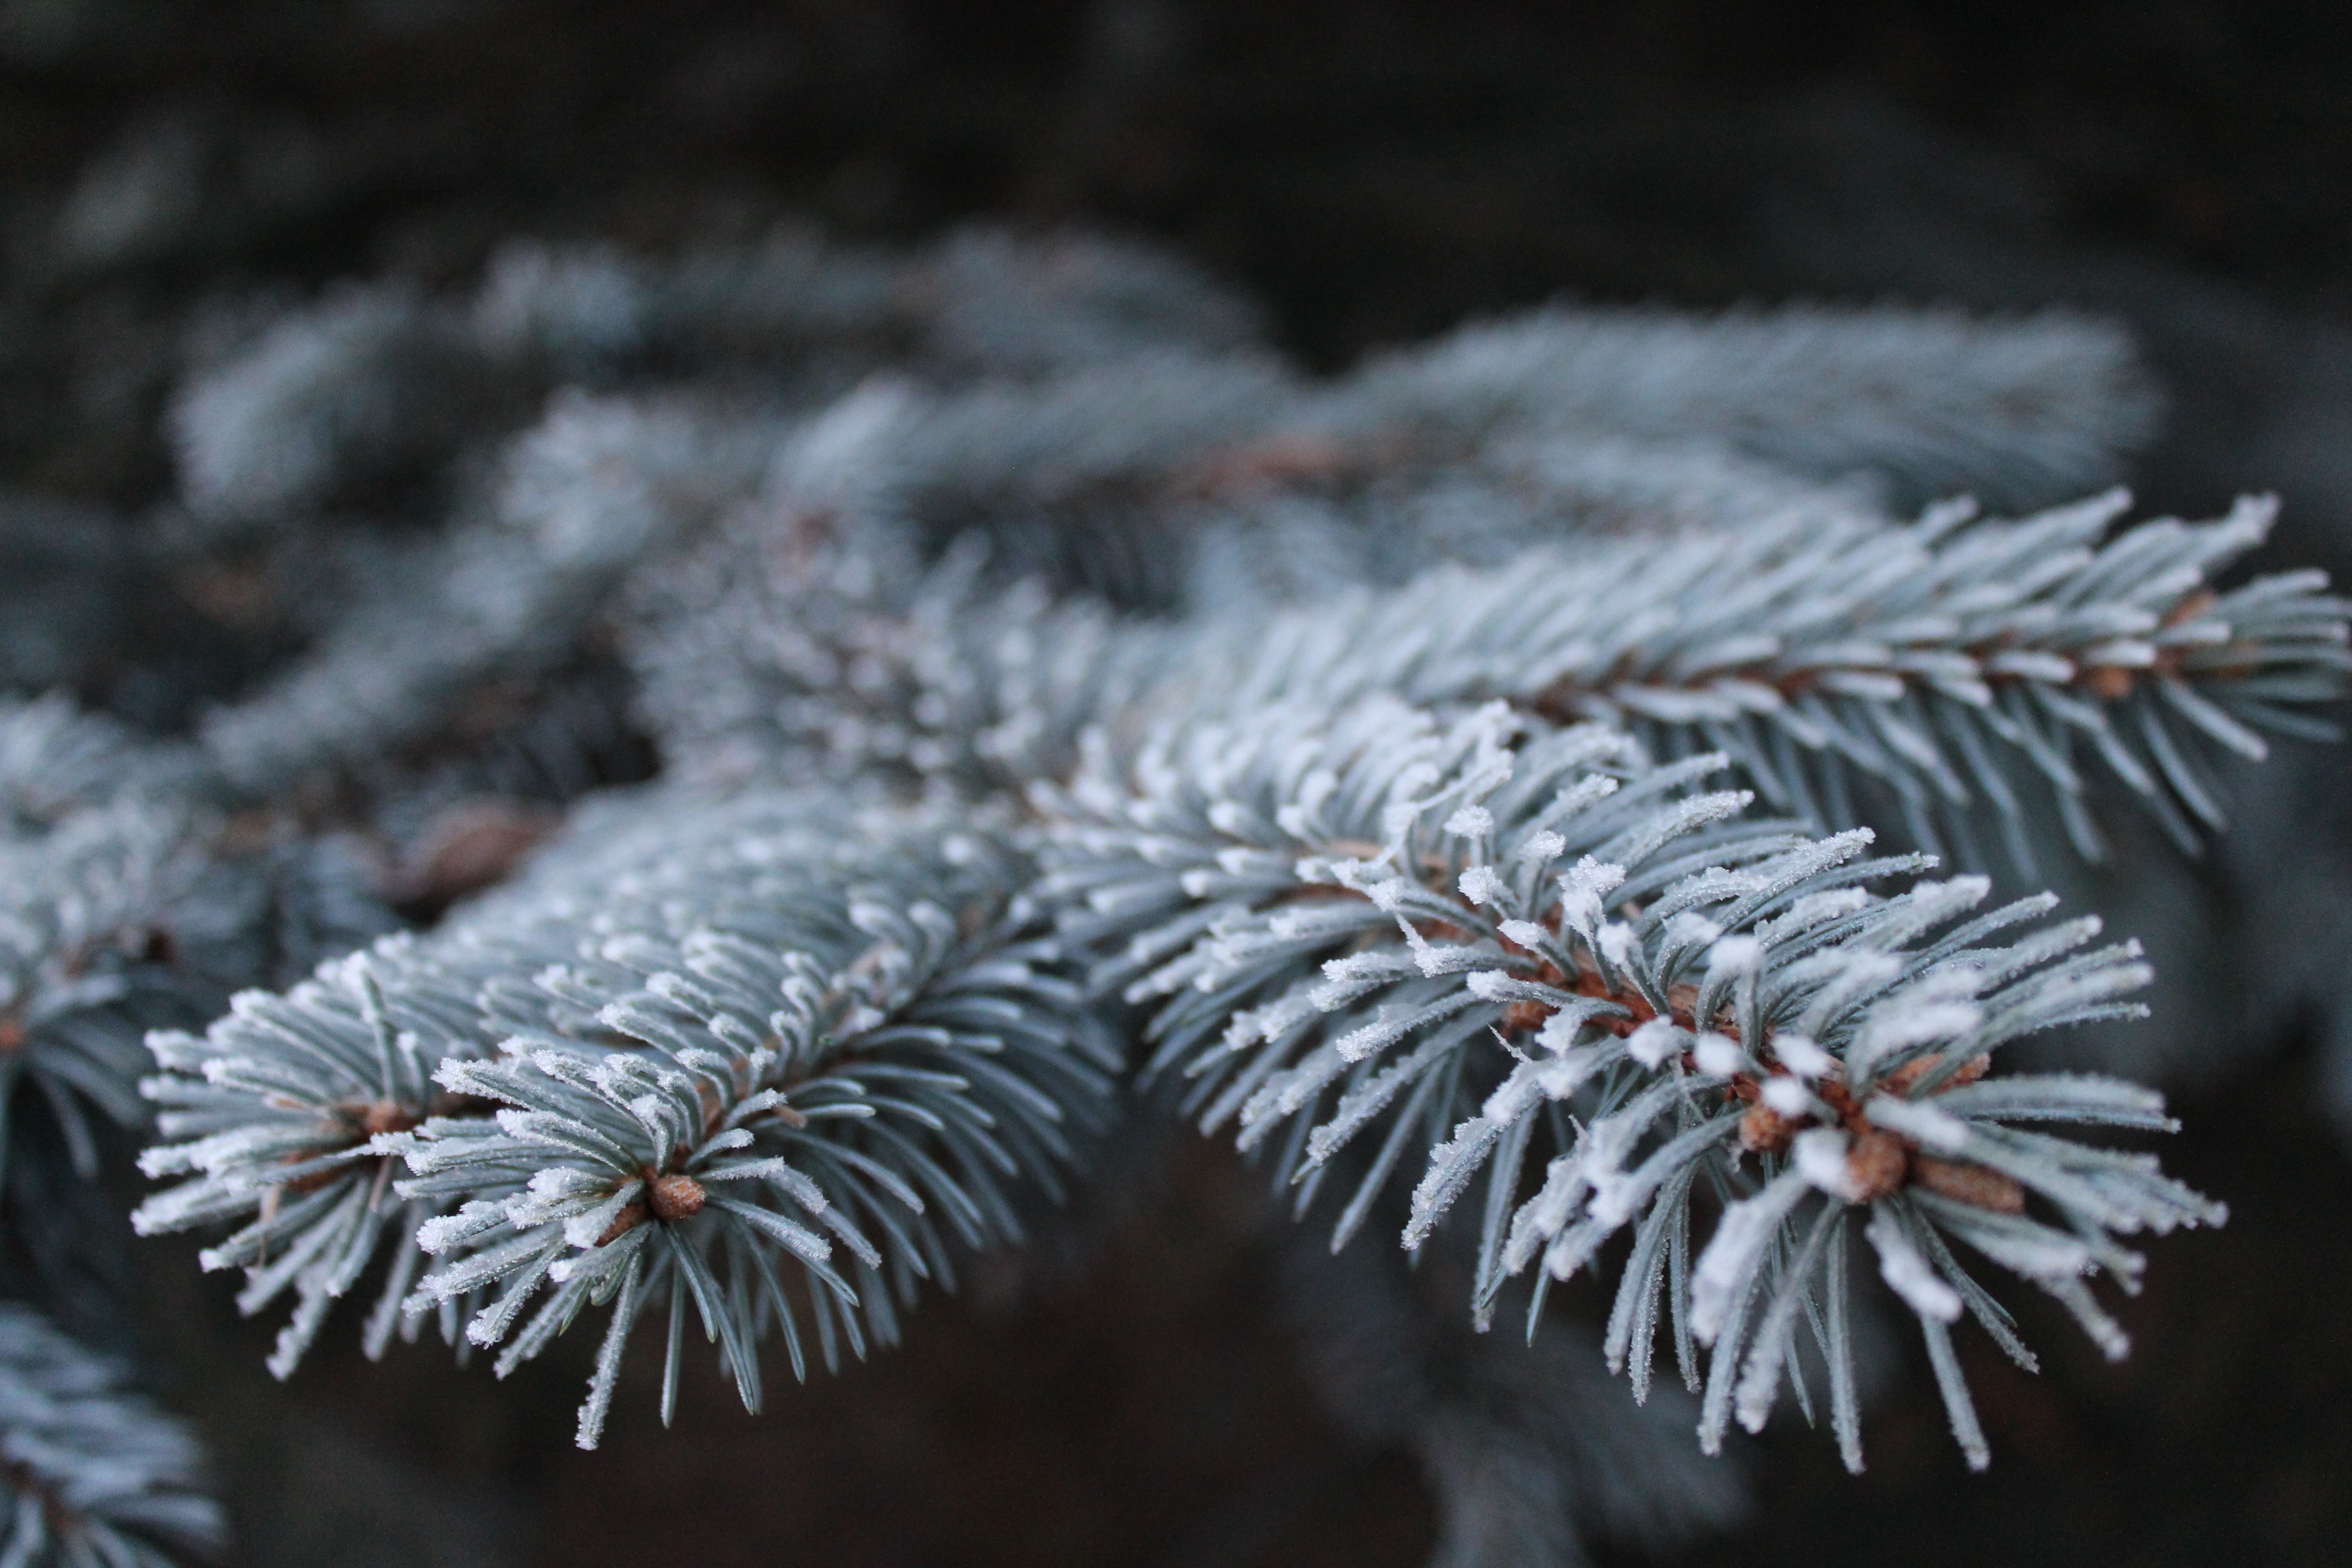
landscape, tree, nature, forest, branch, snow, winter, plant, leaf, flower, frost, pine, ice, green, macro, autumn, closeup, christmas, fir, christmas tree, season, plants, twig, pine cone, ornament, conifer, close up, twigs, coniferous, spruce, needles, sprig, freezing, macro photography, iglak, peace of mind, happy holidays, pine needles, the details of the, christmas headdress, woody plant, land plant